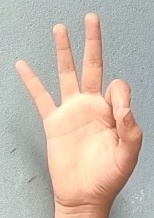
ASL sign: 9